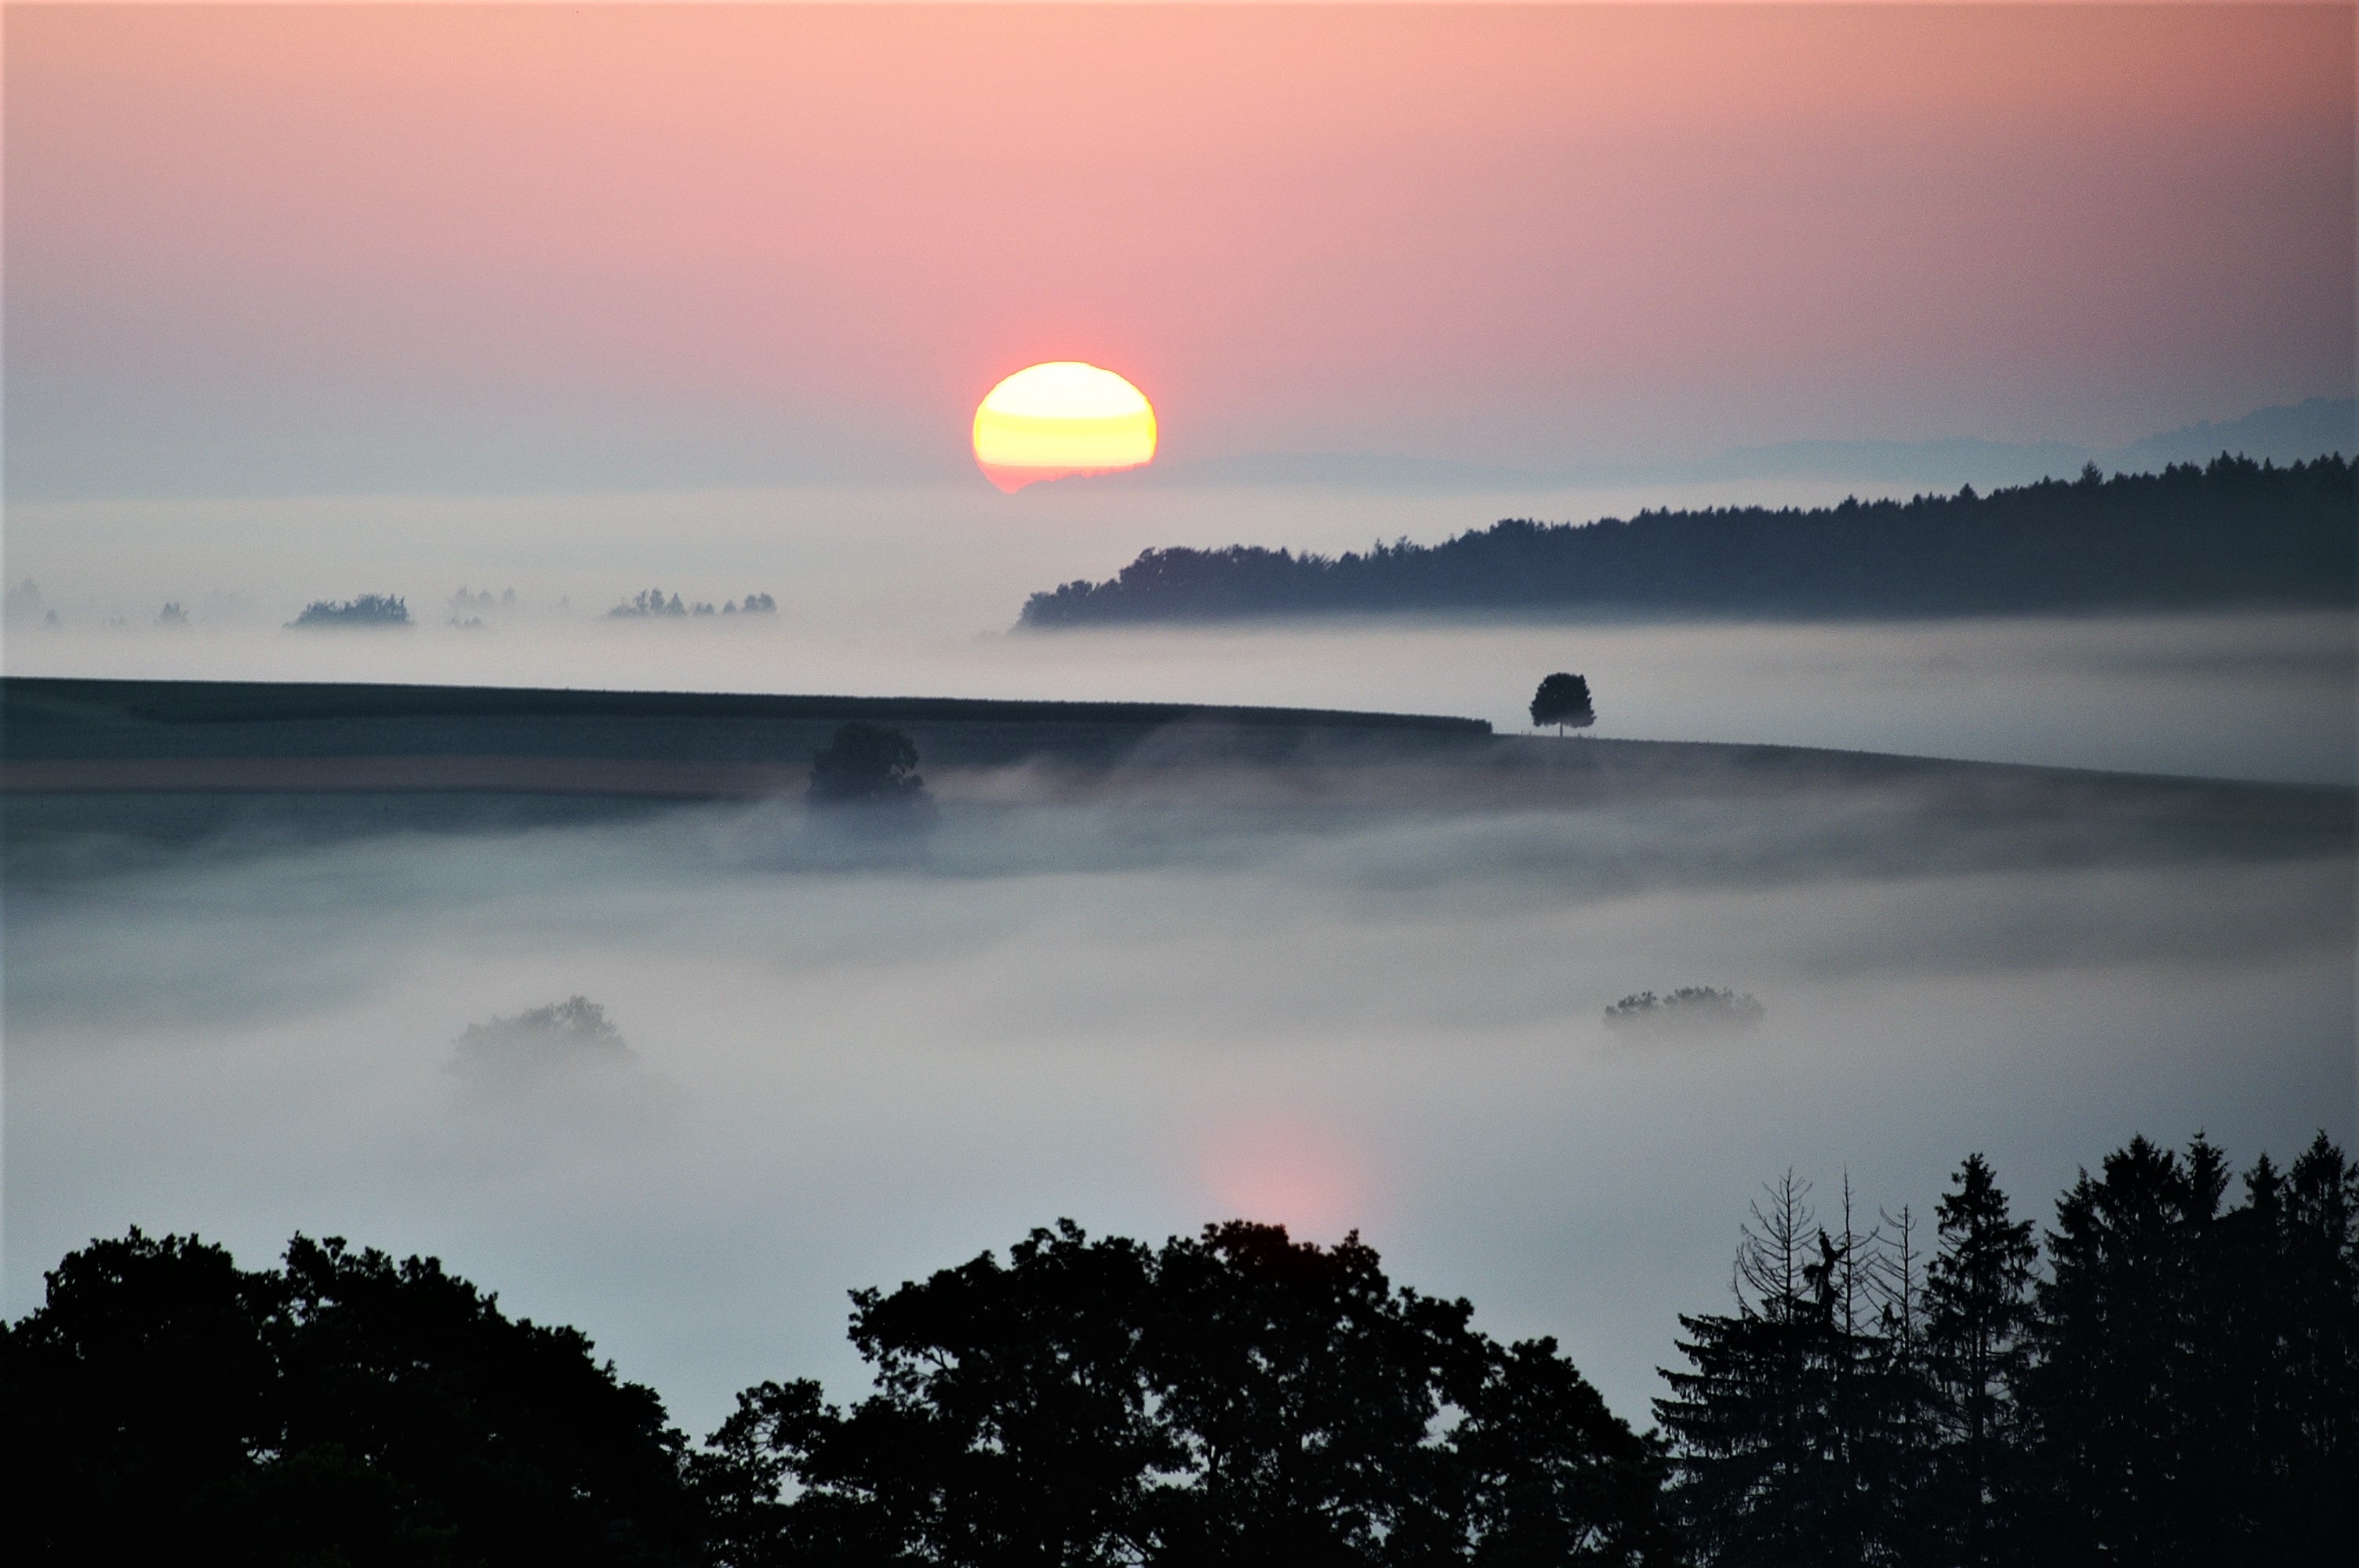
landscape, sea, ocean, horizon, cloud, sky, sun, fog, sunrise, sunset, mist, sunlight, morning, wave, dawn, atmosphere, dusk, evening, reflection, mood, afterglow, atmospheric phenomenon